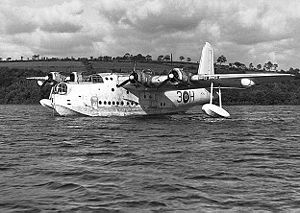
Short Sunderland
Short Sunderland på vandet
Sunderland er en stor 4-motors engelsk flyvebåd, bygget af Short flyfabrikken.